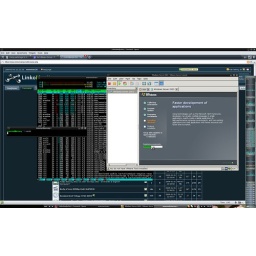
Windows Server 2003 on Gentoo Linux running over VMware Server on other machine